Tales of Count Lucanor

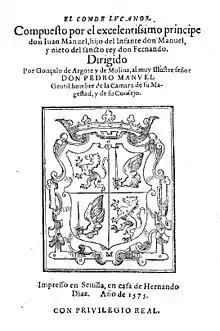
Title page of the 1575 printing

Tales of Count Lucanor (Old Spanish: "Libro de los enxiemplos del Conde Lucanor et de Patronio") is a collection of parables written in 1335 by Juan Manuel, Prince of Villena. It is one of the earliest works of prose in Castilian Spanish.